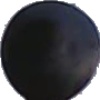
Label: blue_grape